Trephine

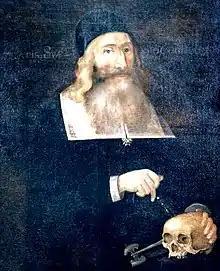
Dr. John Clarke trepanning a skull, ca. 1664, in one of the earliest American portraits. Clarke has a trephine in his right hand. The painting is in Harvard Medical School.

A trephine (from Greek τρύπανον, "trypanon" 'instrument for boring') is a surgical instrument with a cylindrical blade. It can be of one of several dimensions and designs depending on what it is meant to be used for. They may be specially designed for obtaining a cylindrically shaped core of bone that can be used for tests and bone studies, cutting holes in bones (e.g., the skull) or for cutting out a round piece of the cornea for eye surgery.